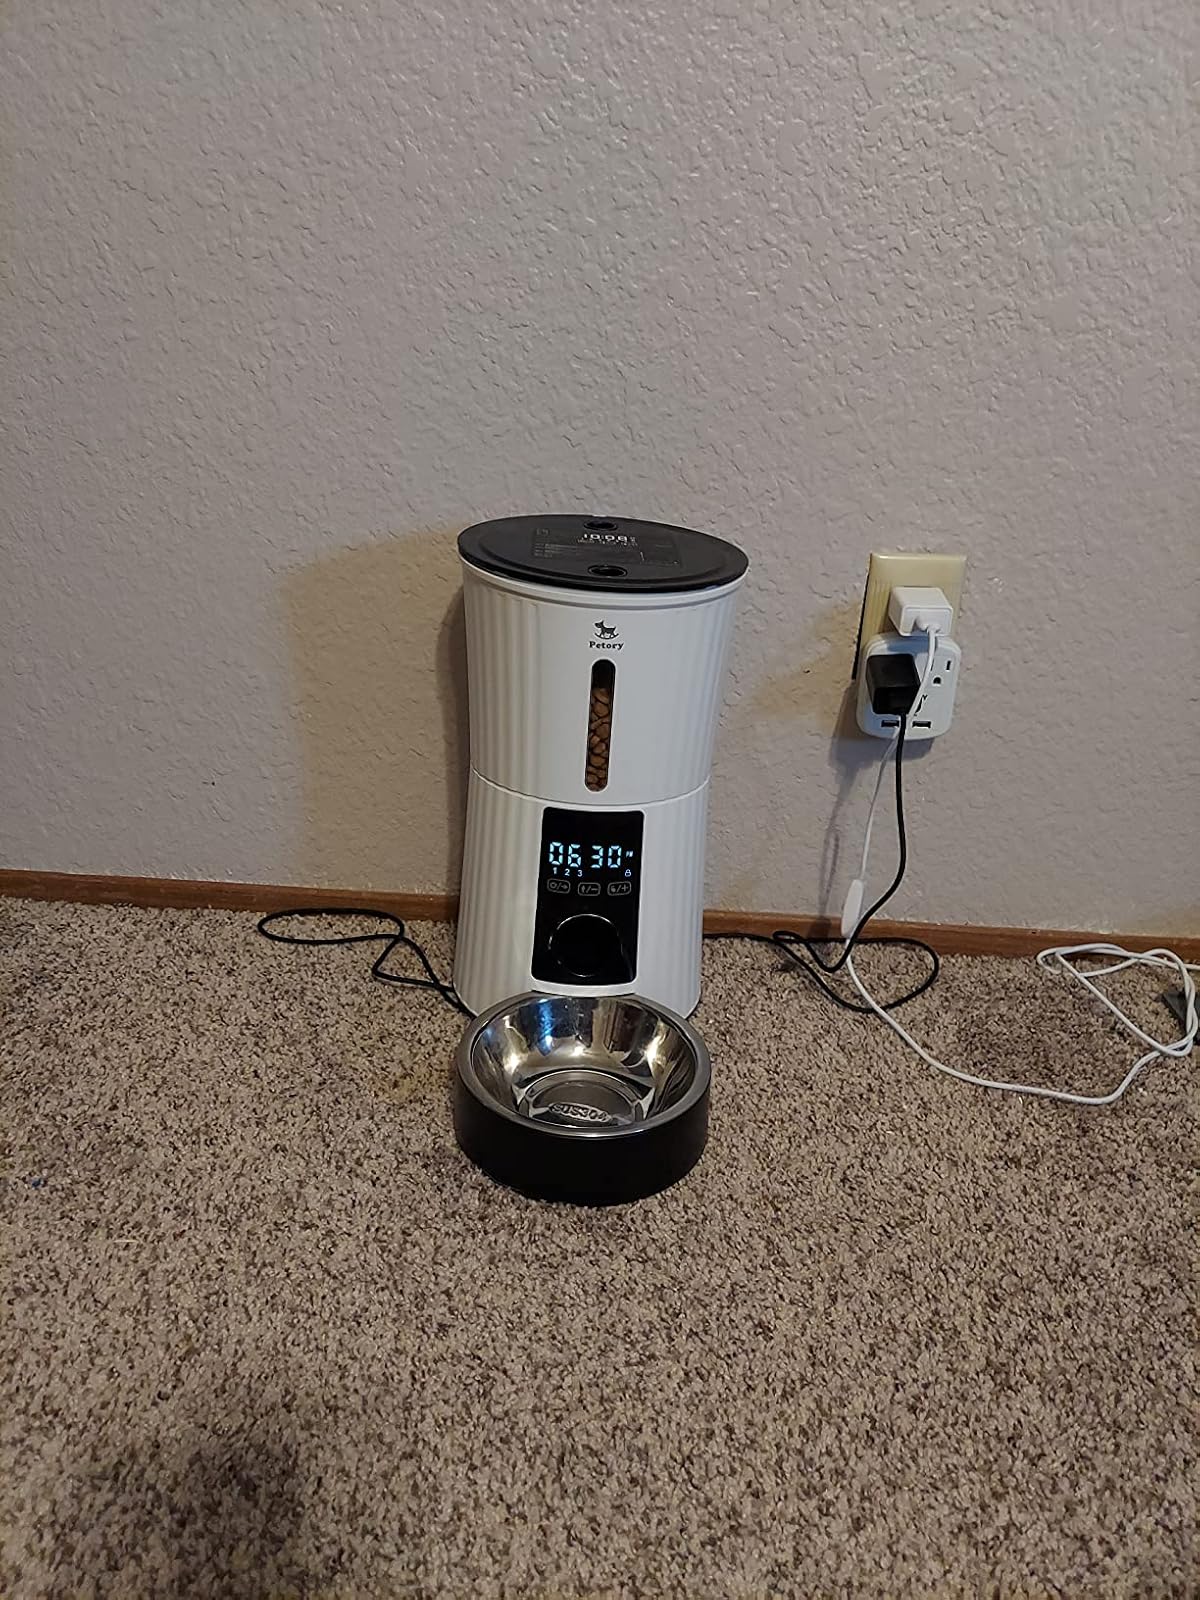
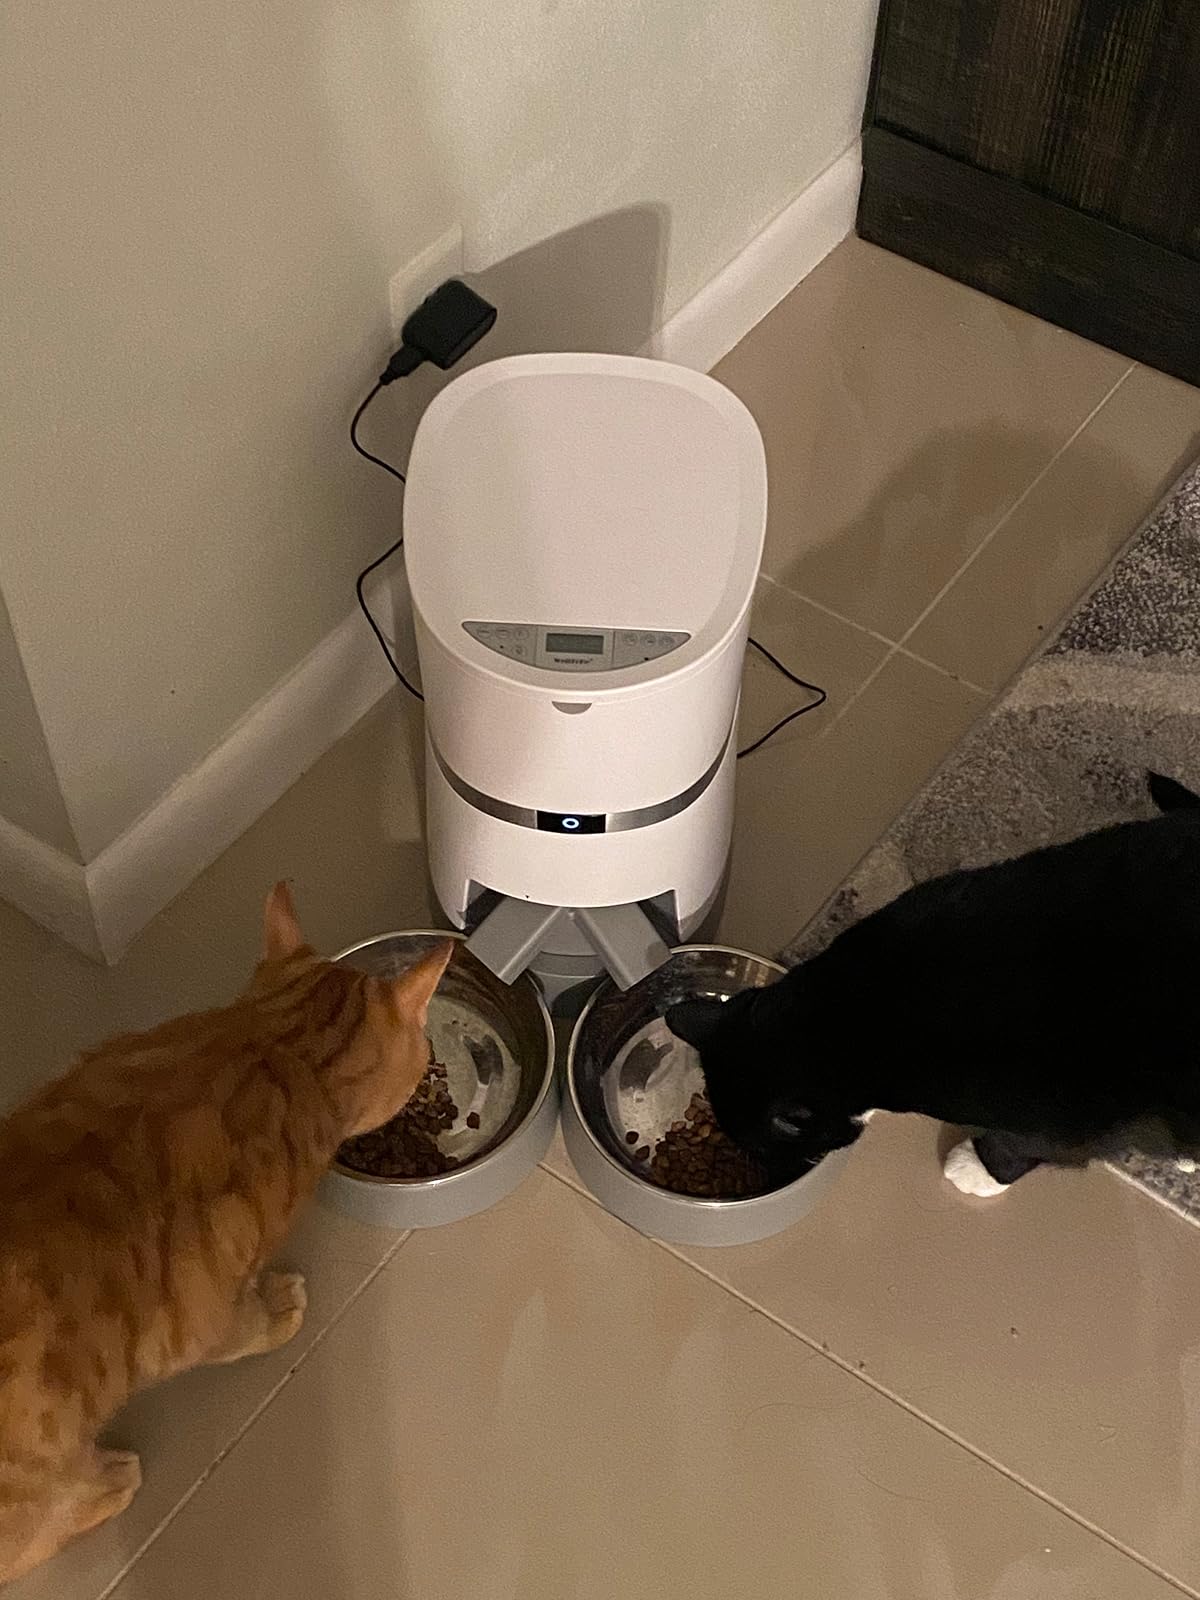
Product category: items_feeder
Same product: no